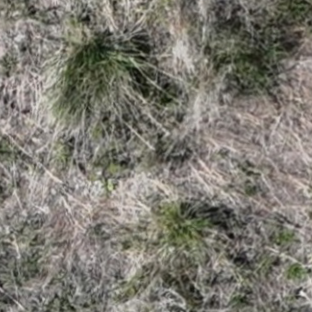
Month: may